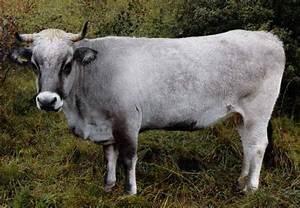
cow